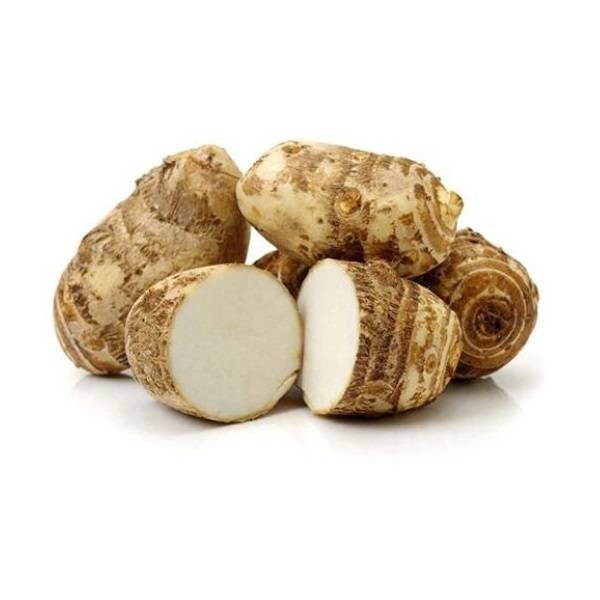
Arbi / Arvi 500g
Brand: Asianfresh
Category: Food, Beverages & Tobacco > Food Items > Fruits & Vegetables > Fresh & Frozen Vegetables > Arracachas